Cholín

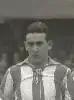
Cholín in 1931

Ignacio María Alcorta Hermoso, nicknamed Cholín, (13 December 1906 – 30 November 1967) was a Spanish footballer who played as a forward. He competed in the men's tournament at the 1928 Summer Olympics, winning his sole international cap in the competition.